Question: Please indicate a possible affordance area of cup that can be used for holding
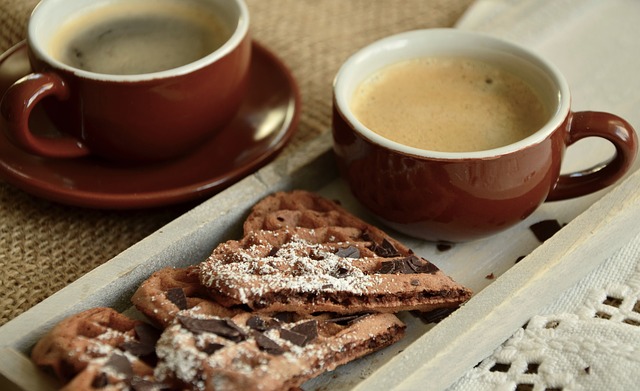
Answer: [325.5, 32, 628.5, 230]